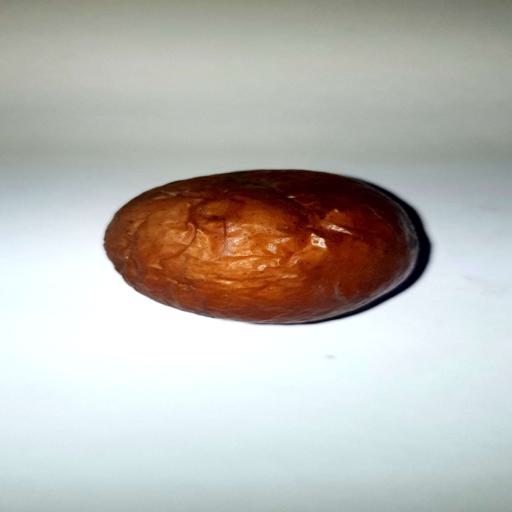
Label: bruised